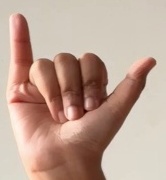
ASL sign: Y